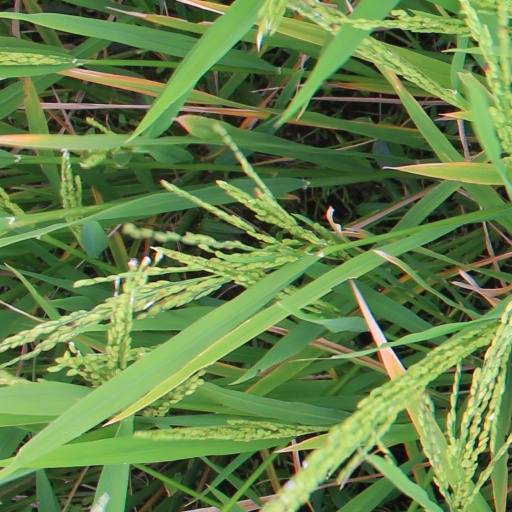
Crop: rice